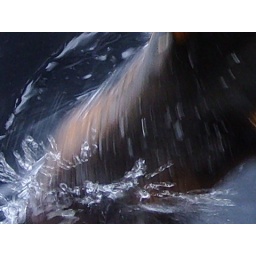
Lot-Lot swishing her snout around in a bowl of water